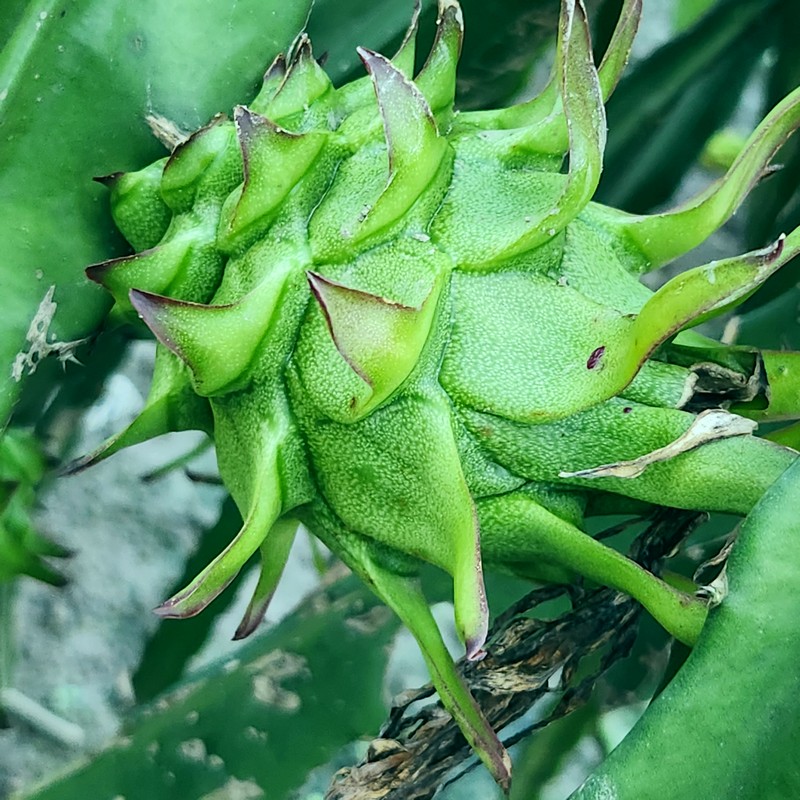
Label: Immature Dragon Fruit